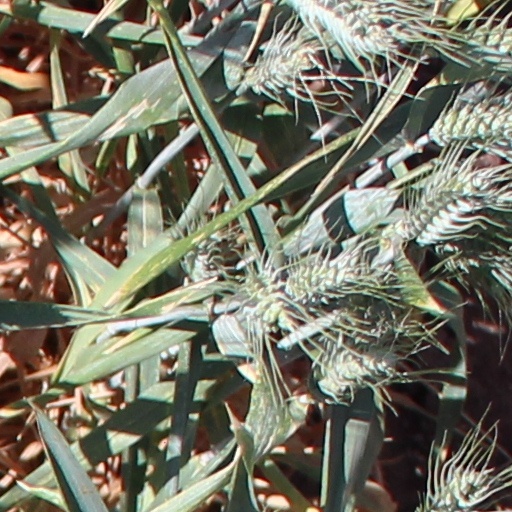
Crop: wheat